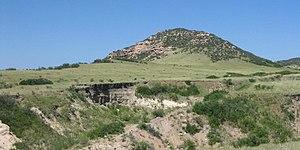
Lindenmeier est un site archéologique composite stratifié, connu pour ses éléments Folsom. Il se situe dans le nord-est du comté de Larimer au Colorado. Il abrite le campement Folsom le plus étendu jamais retrouvé avec une datation au carbone de 10 600 à 10 720 années. Des artéfacts de périodes précolombiennes plus récentes ont également été retrouvés.